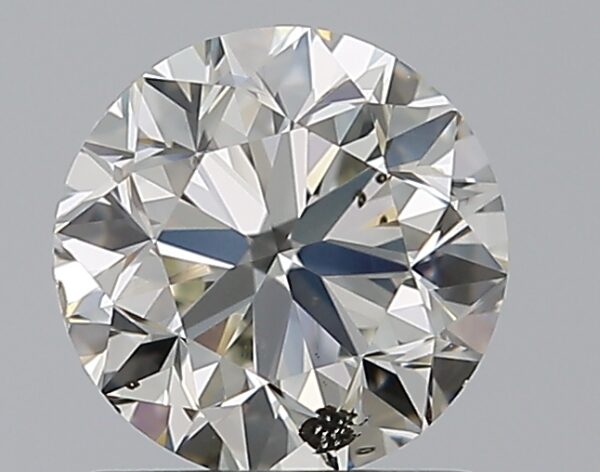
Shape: round
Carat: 1
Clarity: I1
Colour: J
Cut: GD
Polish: EX
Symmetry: VG
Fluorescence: F
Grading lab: GIA
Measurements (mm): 6.12 x 6.16 x 4.04